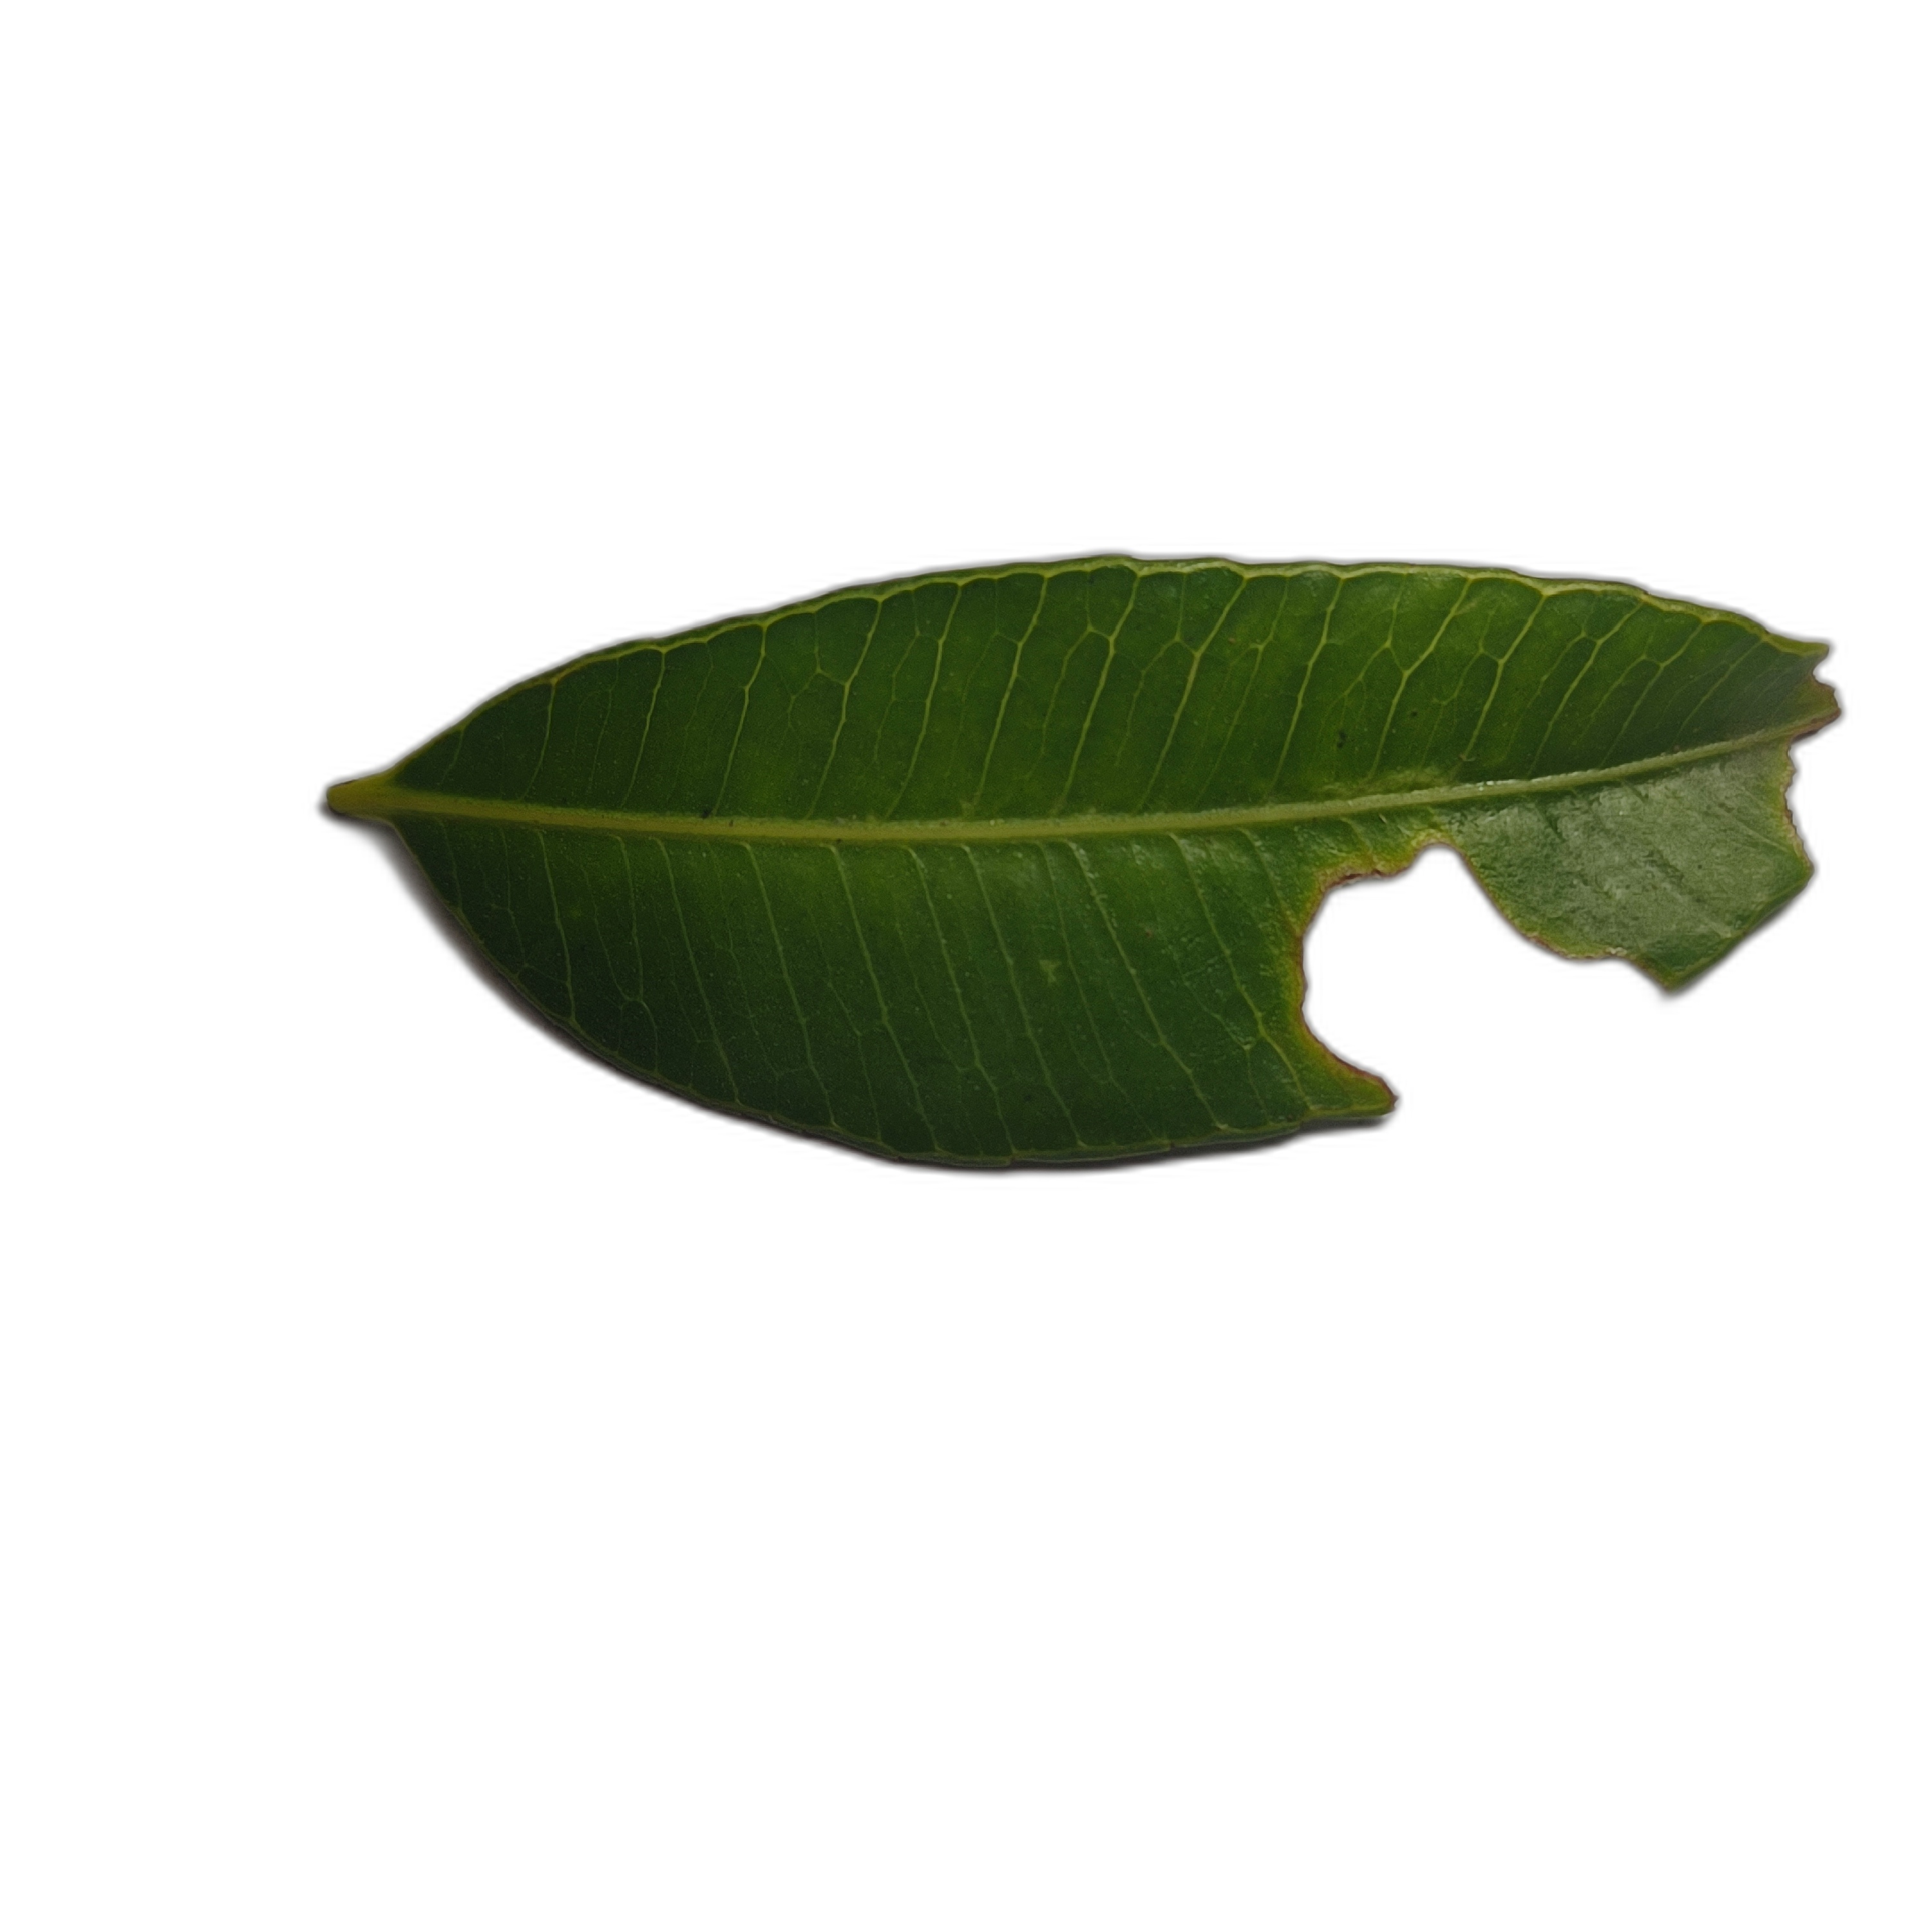
Label: not_healthy